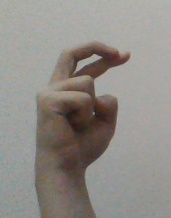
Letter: zay